John Condon (British Army soldier)

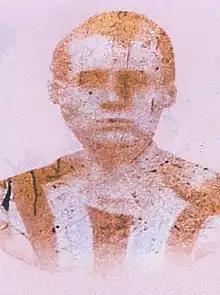
John Condon photographed sometime between 1913 and 1915

Pte. John Condon (5 October 1897 – 24 May 1915) was an Irish soldier born in Waterford City. He was mistakenly believed to have been the youngest Allied soldier killed during the First World War, at the age of 14 years; he lied about his age and he claimed to be 18 years old when he signed up to join the army in 1913. He was killed in action in a gas attack during the Second Battle of Ypres in 1915 and his body was not recovered for another ten years; his family were unaware that Condon was in Belgium until they were contacted by the British Army and told that he was missing in action. In 1922, Condon was also posthumously awarded the British War Medal, the Victory Medal and the 1914-15 Star.